Fencing

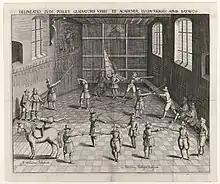
Fencing School at Leiden University, Netherlands, 1610

Fencing traces its roots to the development of swordsmanship for duels and self-defence. Described as "high-speed chess", each bout begins and ends with a salute. Good sportsmanship and honor are stressed at every level of training and competition.